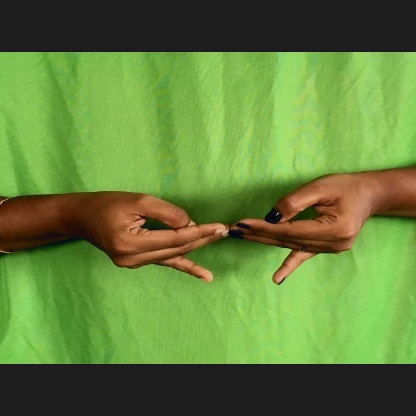
Mudra: Khatva